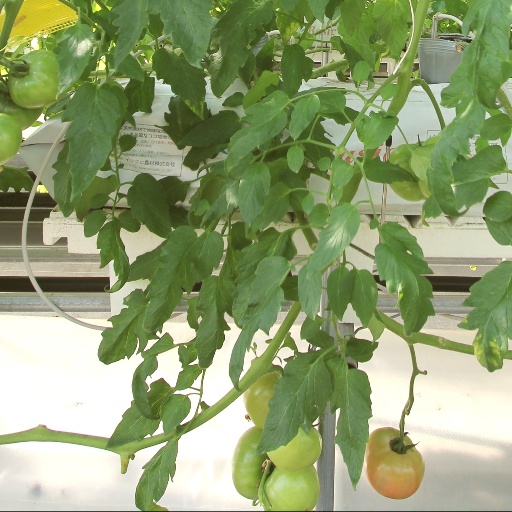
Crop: tomato